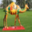
Label: camel